Saint Helena earwig

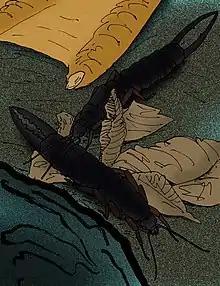
Comparison of the male (top), and female

Growing as large as long (including forceps), the Saint Helena earwig was the world's largest earwig. It was shiny black with reddish legs, short elytra and no hind wings.